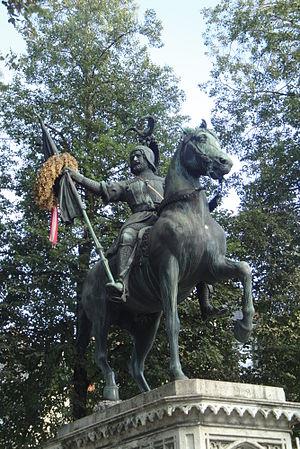
Cet article recense les statues équestres en Suisse.